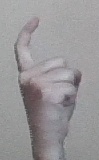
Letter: ra